Gyromancer

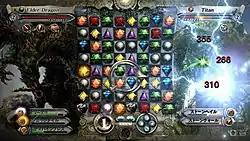
Example of gameplay during a battle; the player on the left is currently attacking the enemy on the right.

Players assume the role of Rivel, an immortal summoner who ventures through the enchanted Aldemona Wood. He has been tasked to track down the rebel group Temperance, led by Quraist Kingsley, who have assassinated a member of the royal family. The forest at times magically seals itself, trapping visitors inside, and is rumored to hold a source of mystical power for which Quraist is searching. The game consists of twelve stages, which are large branching maps that allow the player to move from points represented by stars to adjacent points. Each stage contains its own objectives, from defeating beasts that block the player's way, to solving puzzles before time runs out. Additional stages are available for purchase as downloadable content. There are multiple optional objectives per stage, in addition to a main goal. Many areas of each stage are initially blocked off, and can only be entered by replaying the stage later in the game.